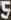
Number: 5